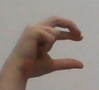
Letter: thal